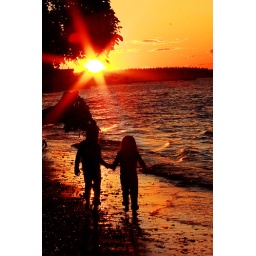
Pushed this one to the limits in photoshop. My girls on the beach at sunset.